Chalcolithic Europe

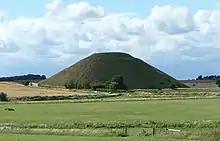
Silbury Hill, c. 2400 BC, England

This period extended from to or 1700 BC (depending on the region). The dates are general for the whole of Europe, and the Aegean area was already fully in the Bronze Age. the new Catacomb culture, which originated from the Yamnaya peoples in the regions north and east of the Black Sea. Some of these infiltrated Poland and may have played a significant but unclear role in the transformation of the culture of the Globular Amphorae into the new Corded Ware culture. In Britain, copper was used between the 25th and 22nd centuries BC, but some archaeologists do not recognise a British Chalcolithic because production and use was on a small scale.